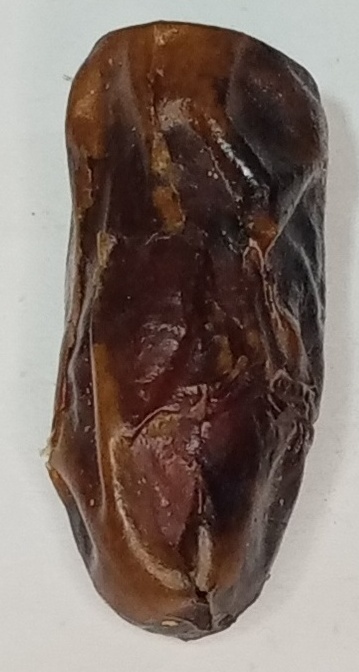
Variety: gajar
Size: large
Grade: grade-2